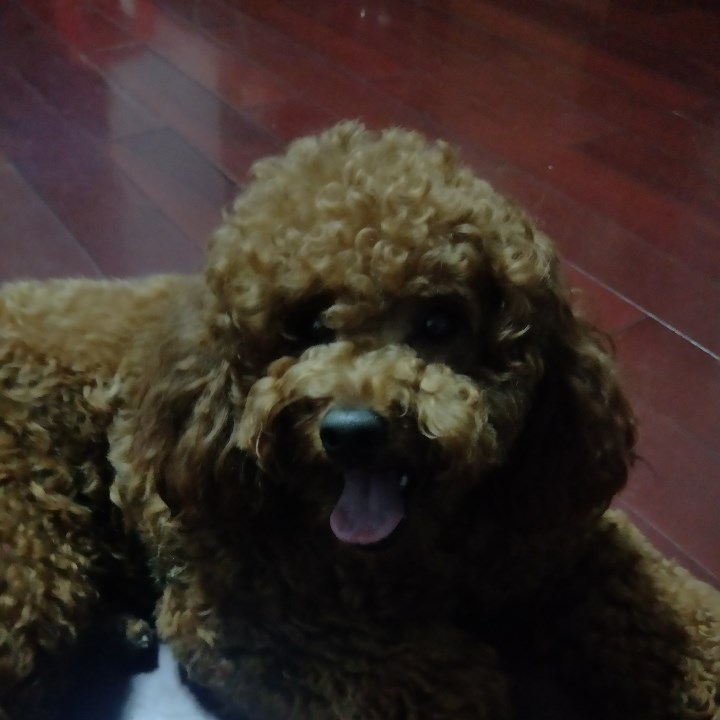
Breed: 7449-n000128-teddy